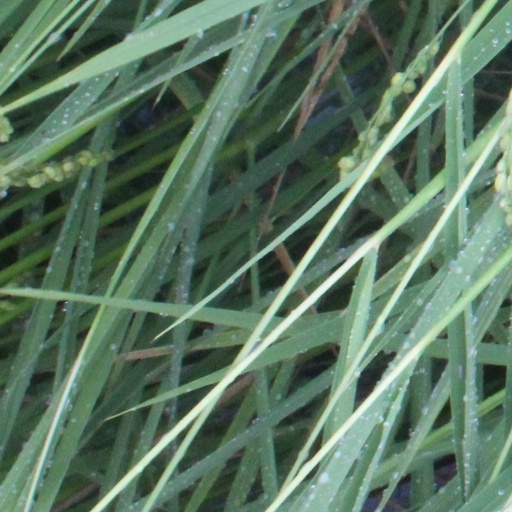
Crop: rice